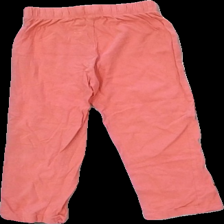
View: back
Type: Tights
Category: Children
Brand: Not in the list
Brand text on label: lupilu
Colors: Pink
Material: 100% cotton
Cut: Regular
Size: 104
Season: All
Damage location: middle center
Damage 2 location: middle right
Damage 3 location: bottom right
Price range: <50
Recommended usage: Reuse
Description: rosa tights